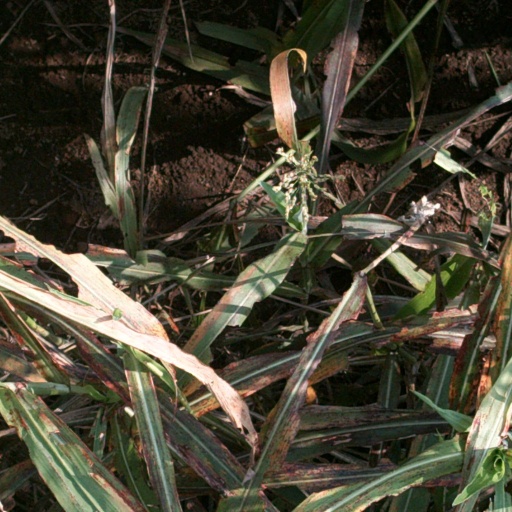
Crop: sorghum